Culworth

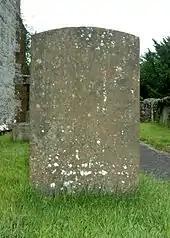
Gravestone of Charles Bacchus, an African servant who died in 1762 aged 16

The Church of England parish church of Saint Mary the Virgin has north and south aisles with three-bay Norman arcades dating from about 1200. Late in the 13th century the arcades were lengthened and the lower part of the west tower was built. The upper part of the tower is Perpendicular Gothic and therefore was built later. The chancel was rebuilt in 1840 and the building was altered and refitted in 1880 to designs by the architect E.F. Law of Northampton. The church is a Grade II* listed building.